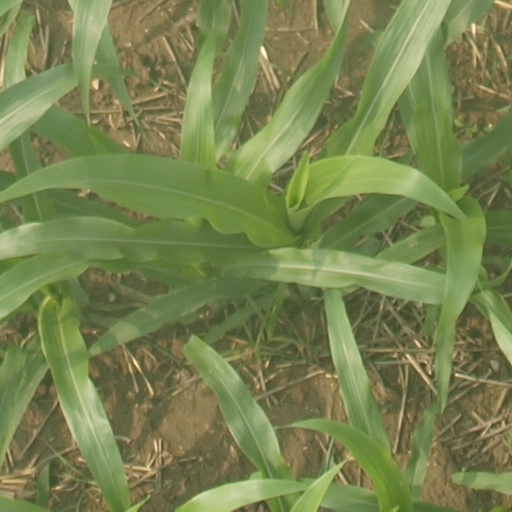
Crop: maize; corn